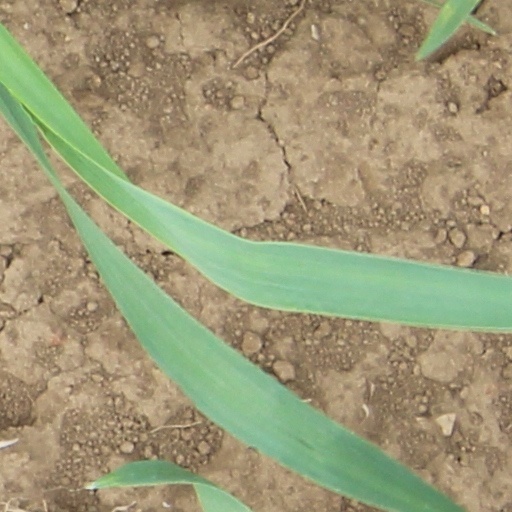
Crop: wheat